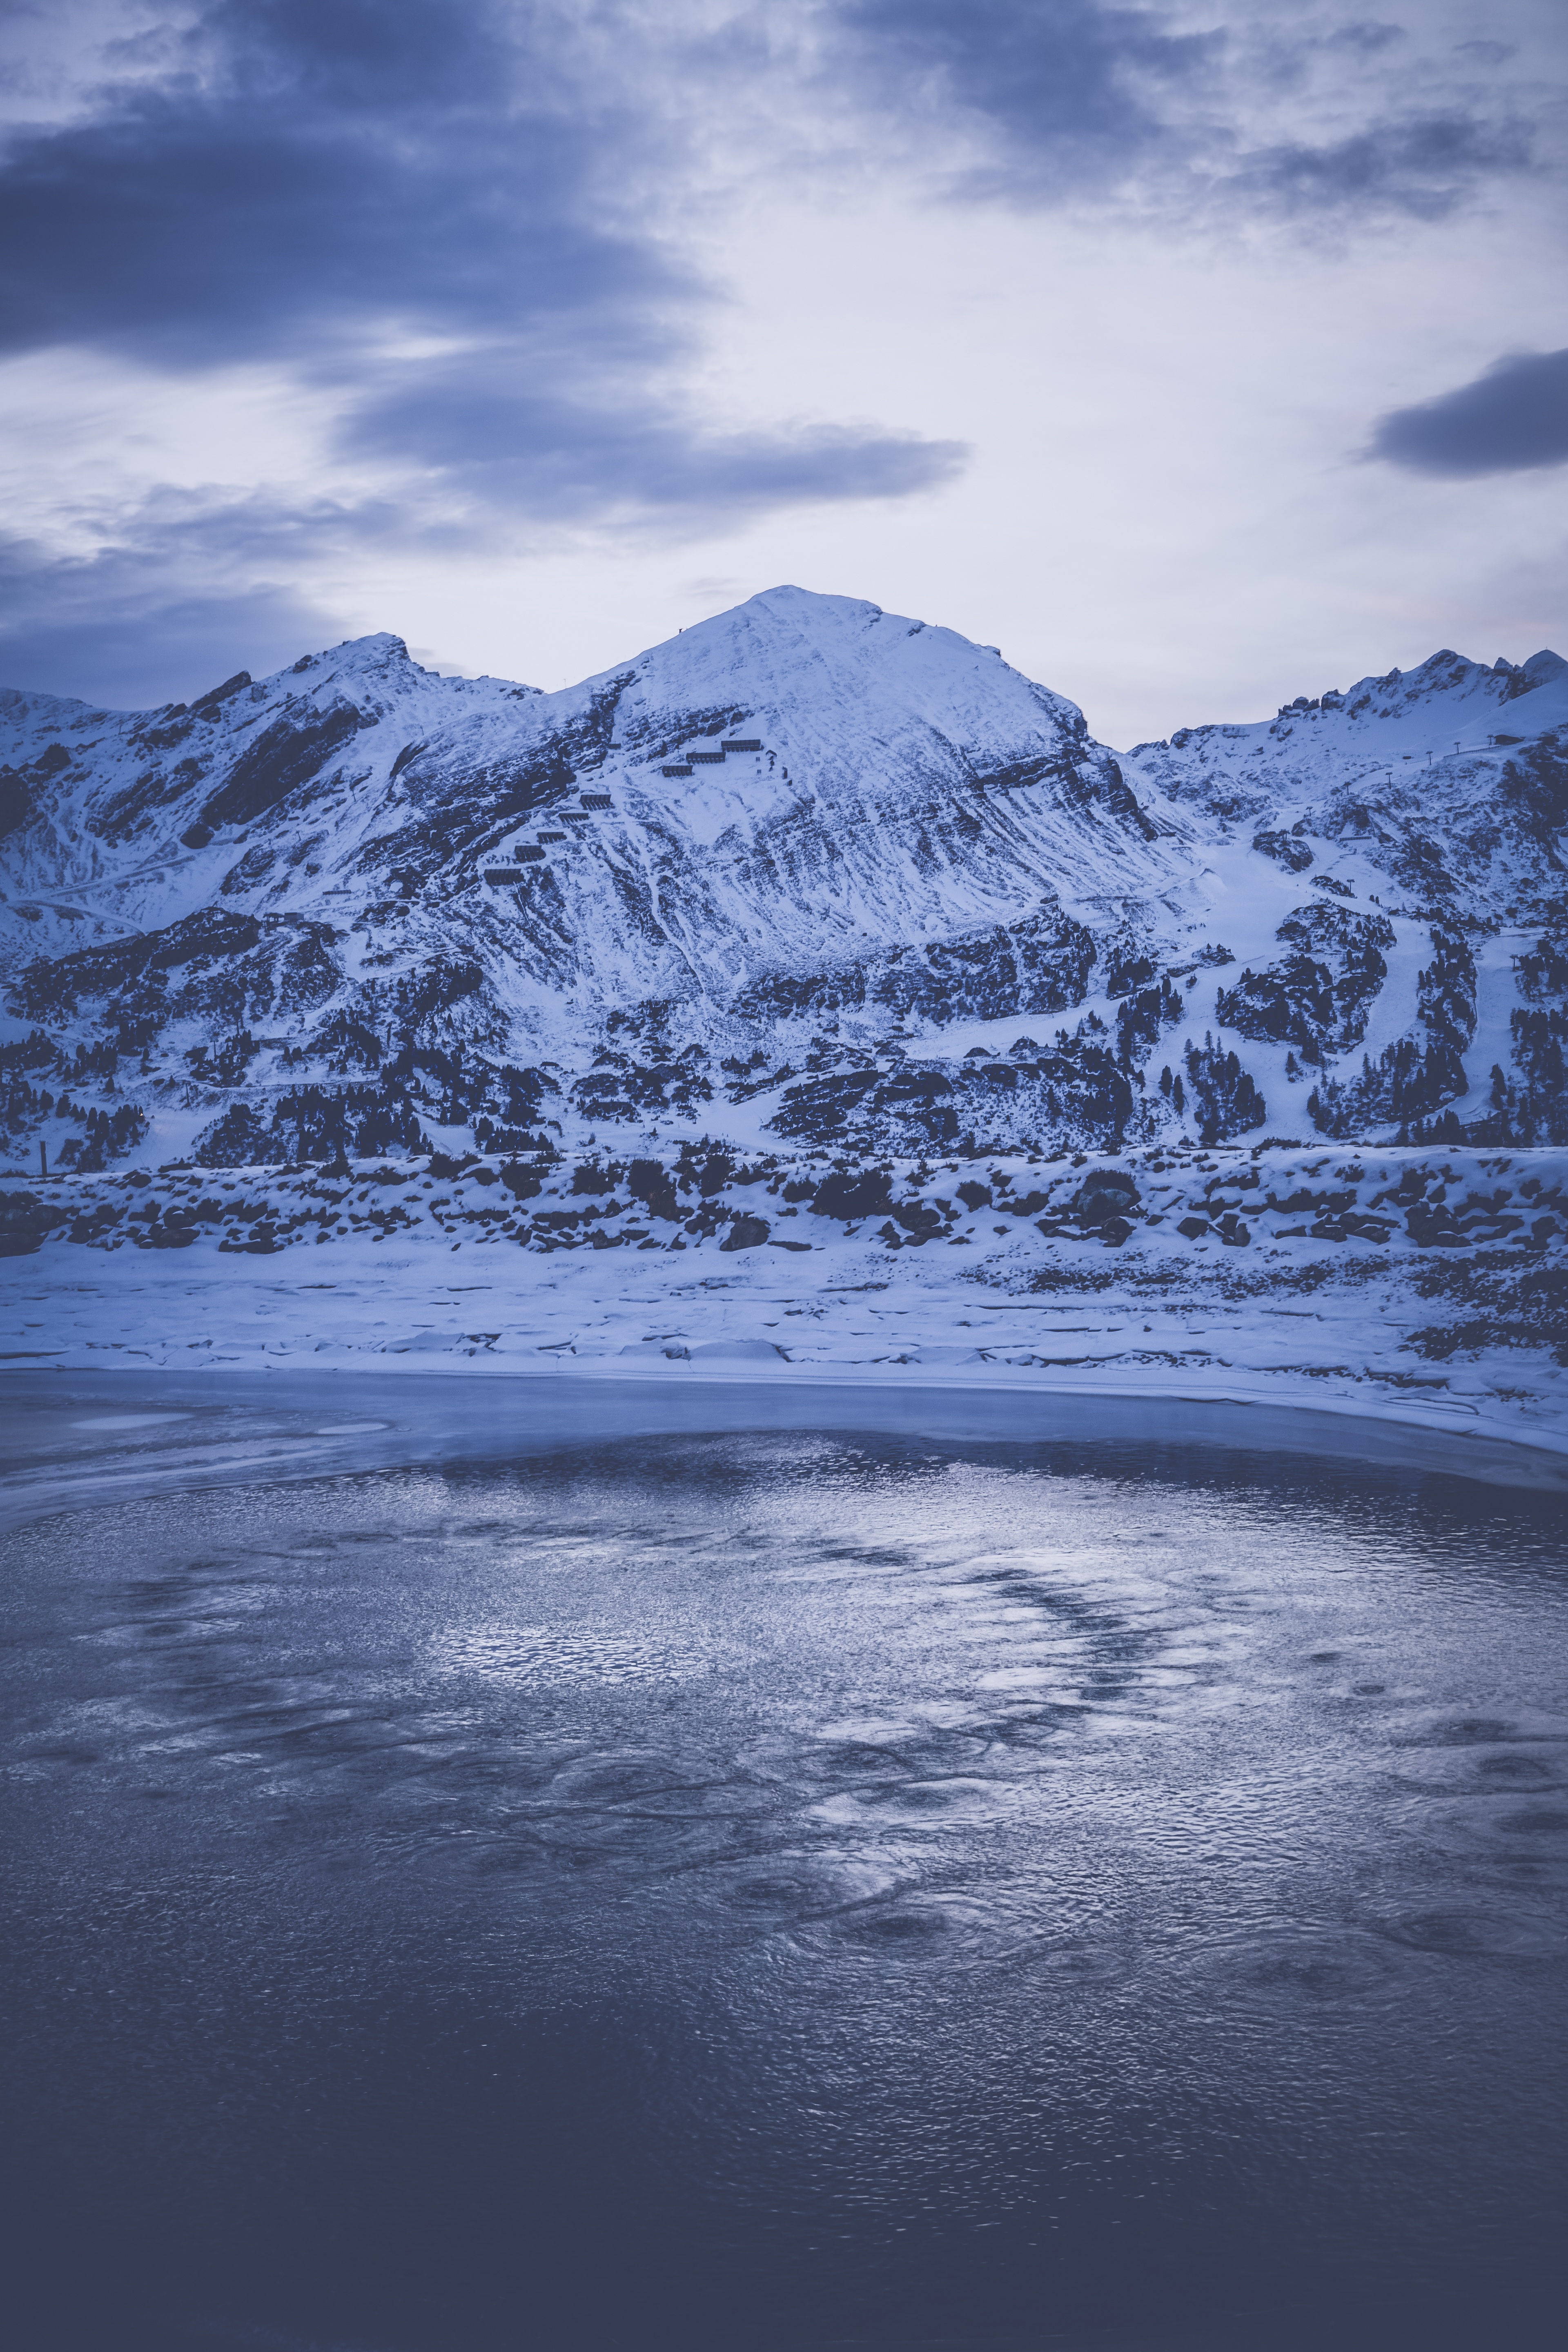
landscape, sea, nature, outdoor, horizon, wilderness, mountain, snow, winter, cloud, sky, hiking, sunlight, morning, wave, lake, dawn, mountain range, ice, reflection, glacier, weather, holiday, arctic, season, summit, austria, mountains, loch, landform, arctic ocean, mountain pass, glacial lake, obertauern, geographical feature, atmospheric phenomenon, mountainous landforms